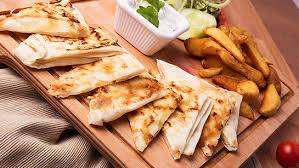
Yemek: gozleme